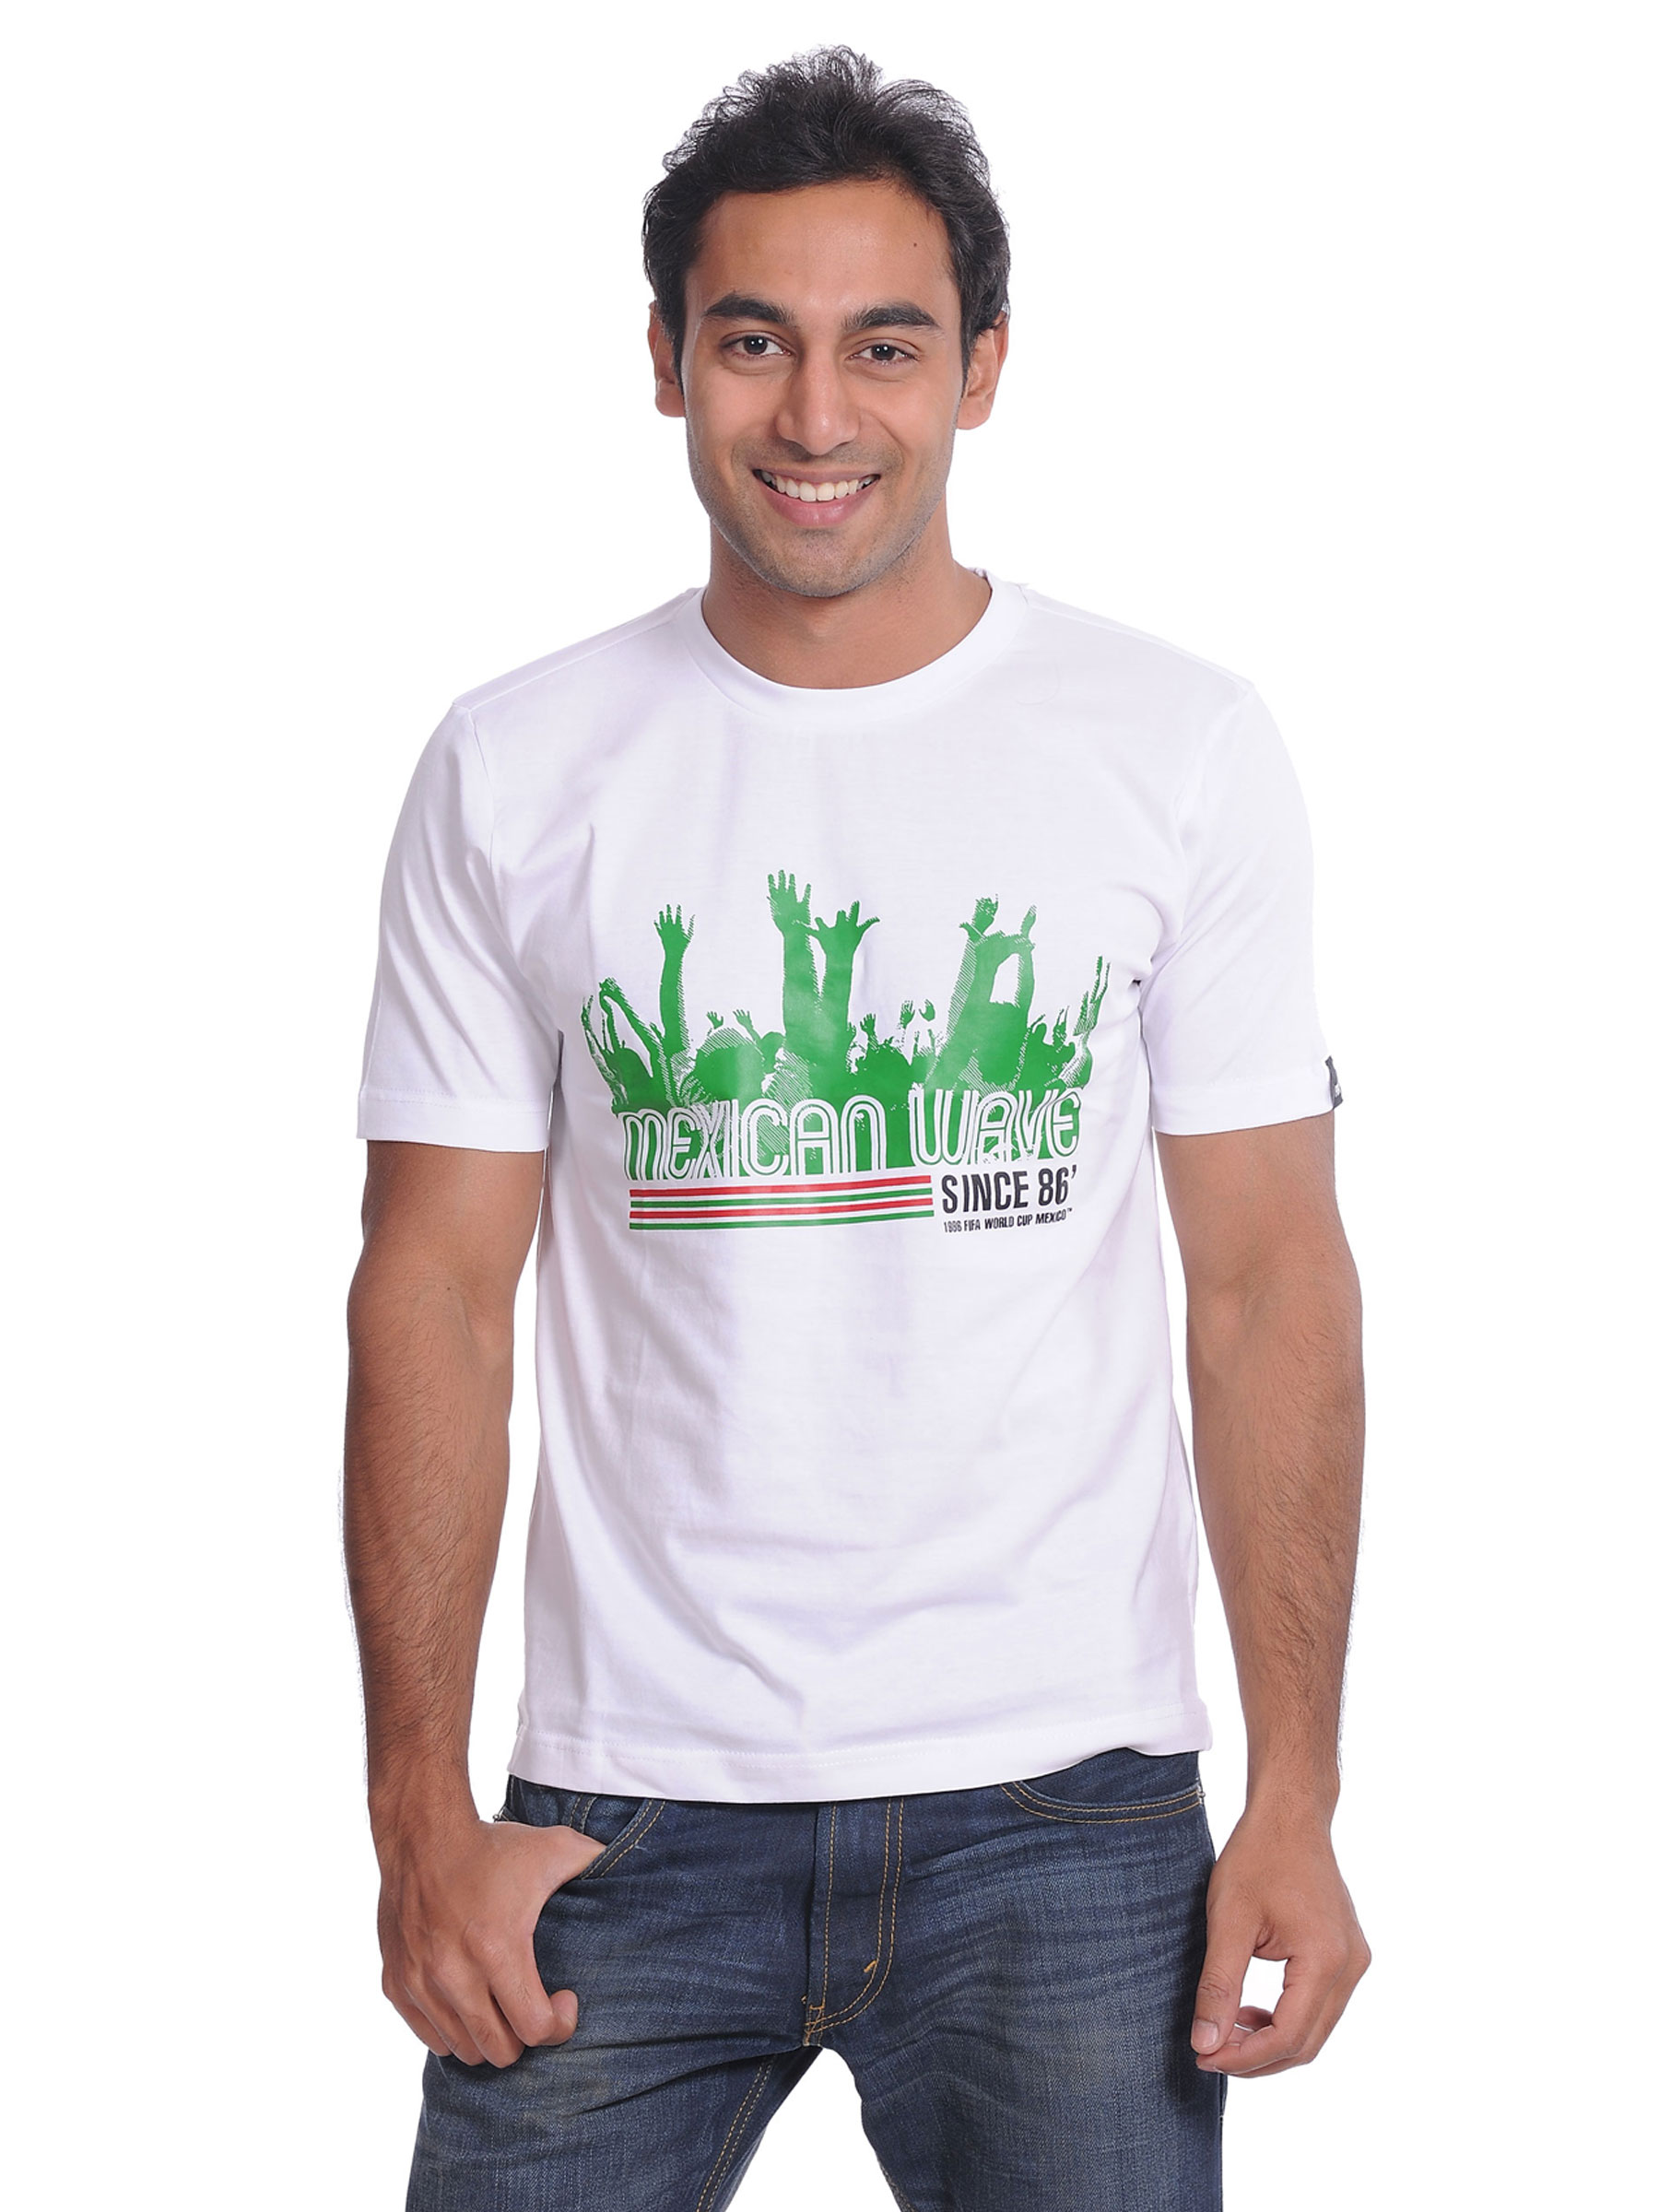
FIFA Mens Mexican Wave White T-shirt
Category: Apparel / Topwear / Tshirts
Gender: Men
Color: White
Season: Winter 2010
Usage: Casual